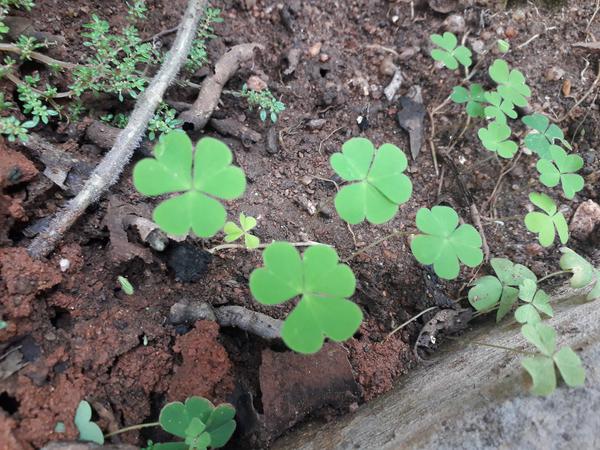
Plant: Wood_sorel